Seven rays

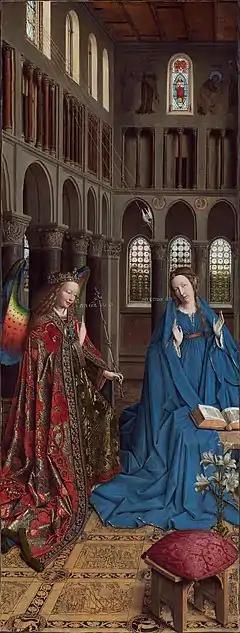
The Annunciation Jan van Eyck, 1434 Seven rays of light descend from the upper window

In early Christian iconography, the dove of the Holy Ghost is often shown with an emanation of seven rays, as is the image of the Madonna, often in conjunction with a dove or doves. The Monastery of St. Catherine on Mount Sinai, circa 565, shows the Transfiguration of Christ in the apse mosaic, with "seven rays of light shining from the luminous body of Christ over the apostles Peter, James and John." In the present-day Byzantine-style St. Louis Cathedral in Missouri, the center of the sanctuary has an engraved circle with many symbols of the Holy Trinity. The inscription reads: "Radiating from this symbol are seven rays of light representing the seven gifts of the Holy Ghost."